Bellevue Conference (September 11, 1917)

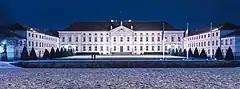
Bellevue Palace in 2013.

The Bellevue Conference of September 11, 1917, was a council of the German Imperial Crown convened in Berlin, at Bellevue Palace, under the chairmanship of Wilhelm II. This meeting of civilians and military personnel was convened by German Emperor Wilhelm II to determine the Imperial Reich's new war aims policy, in a context marked by the February Revolution and the publication of Pope Benedict XV's note on August 1, 1917; the question of the fate of Belgium, then almost totally occupied by the Reich, quickly focused the participants' attention. Finally, this meeting also had to define the terms of the German response to the papal note, calling on the belligerents to put an end to armed confrontation.